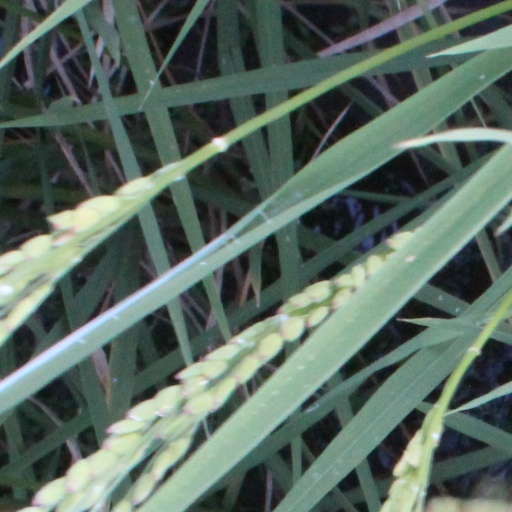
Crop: rice